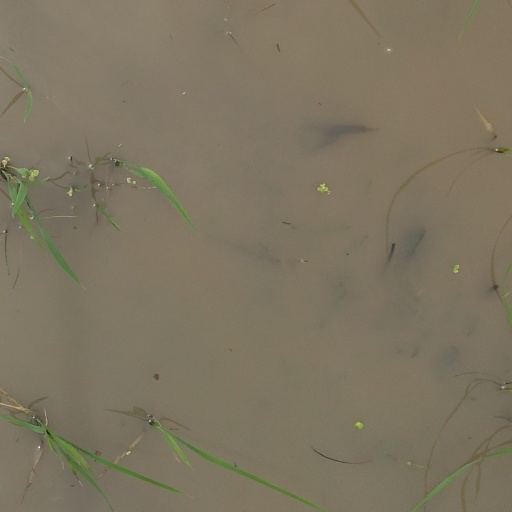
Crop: rice